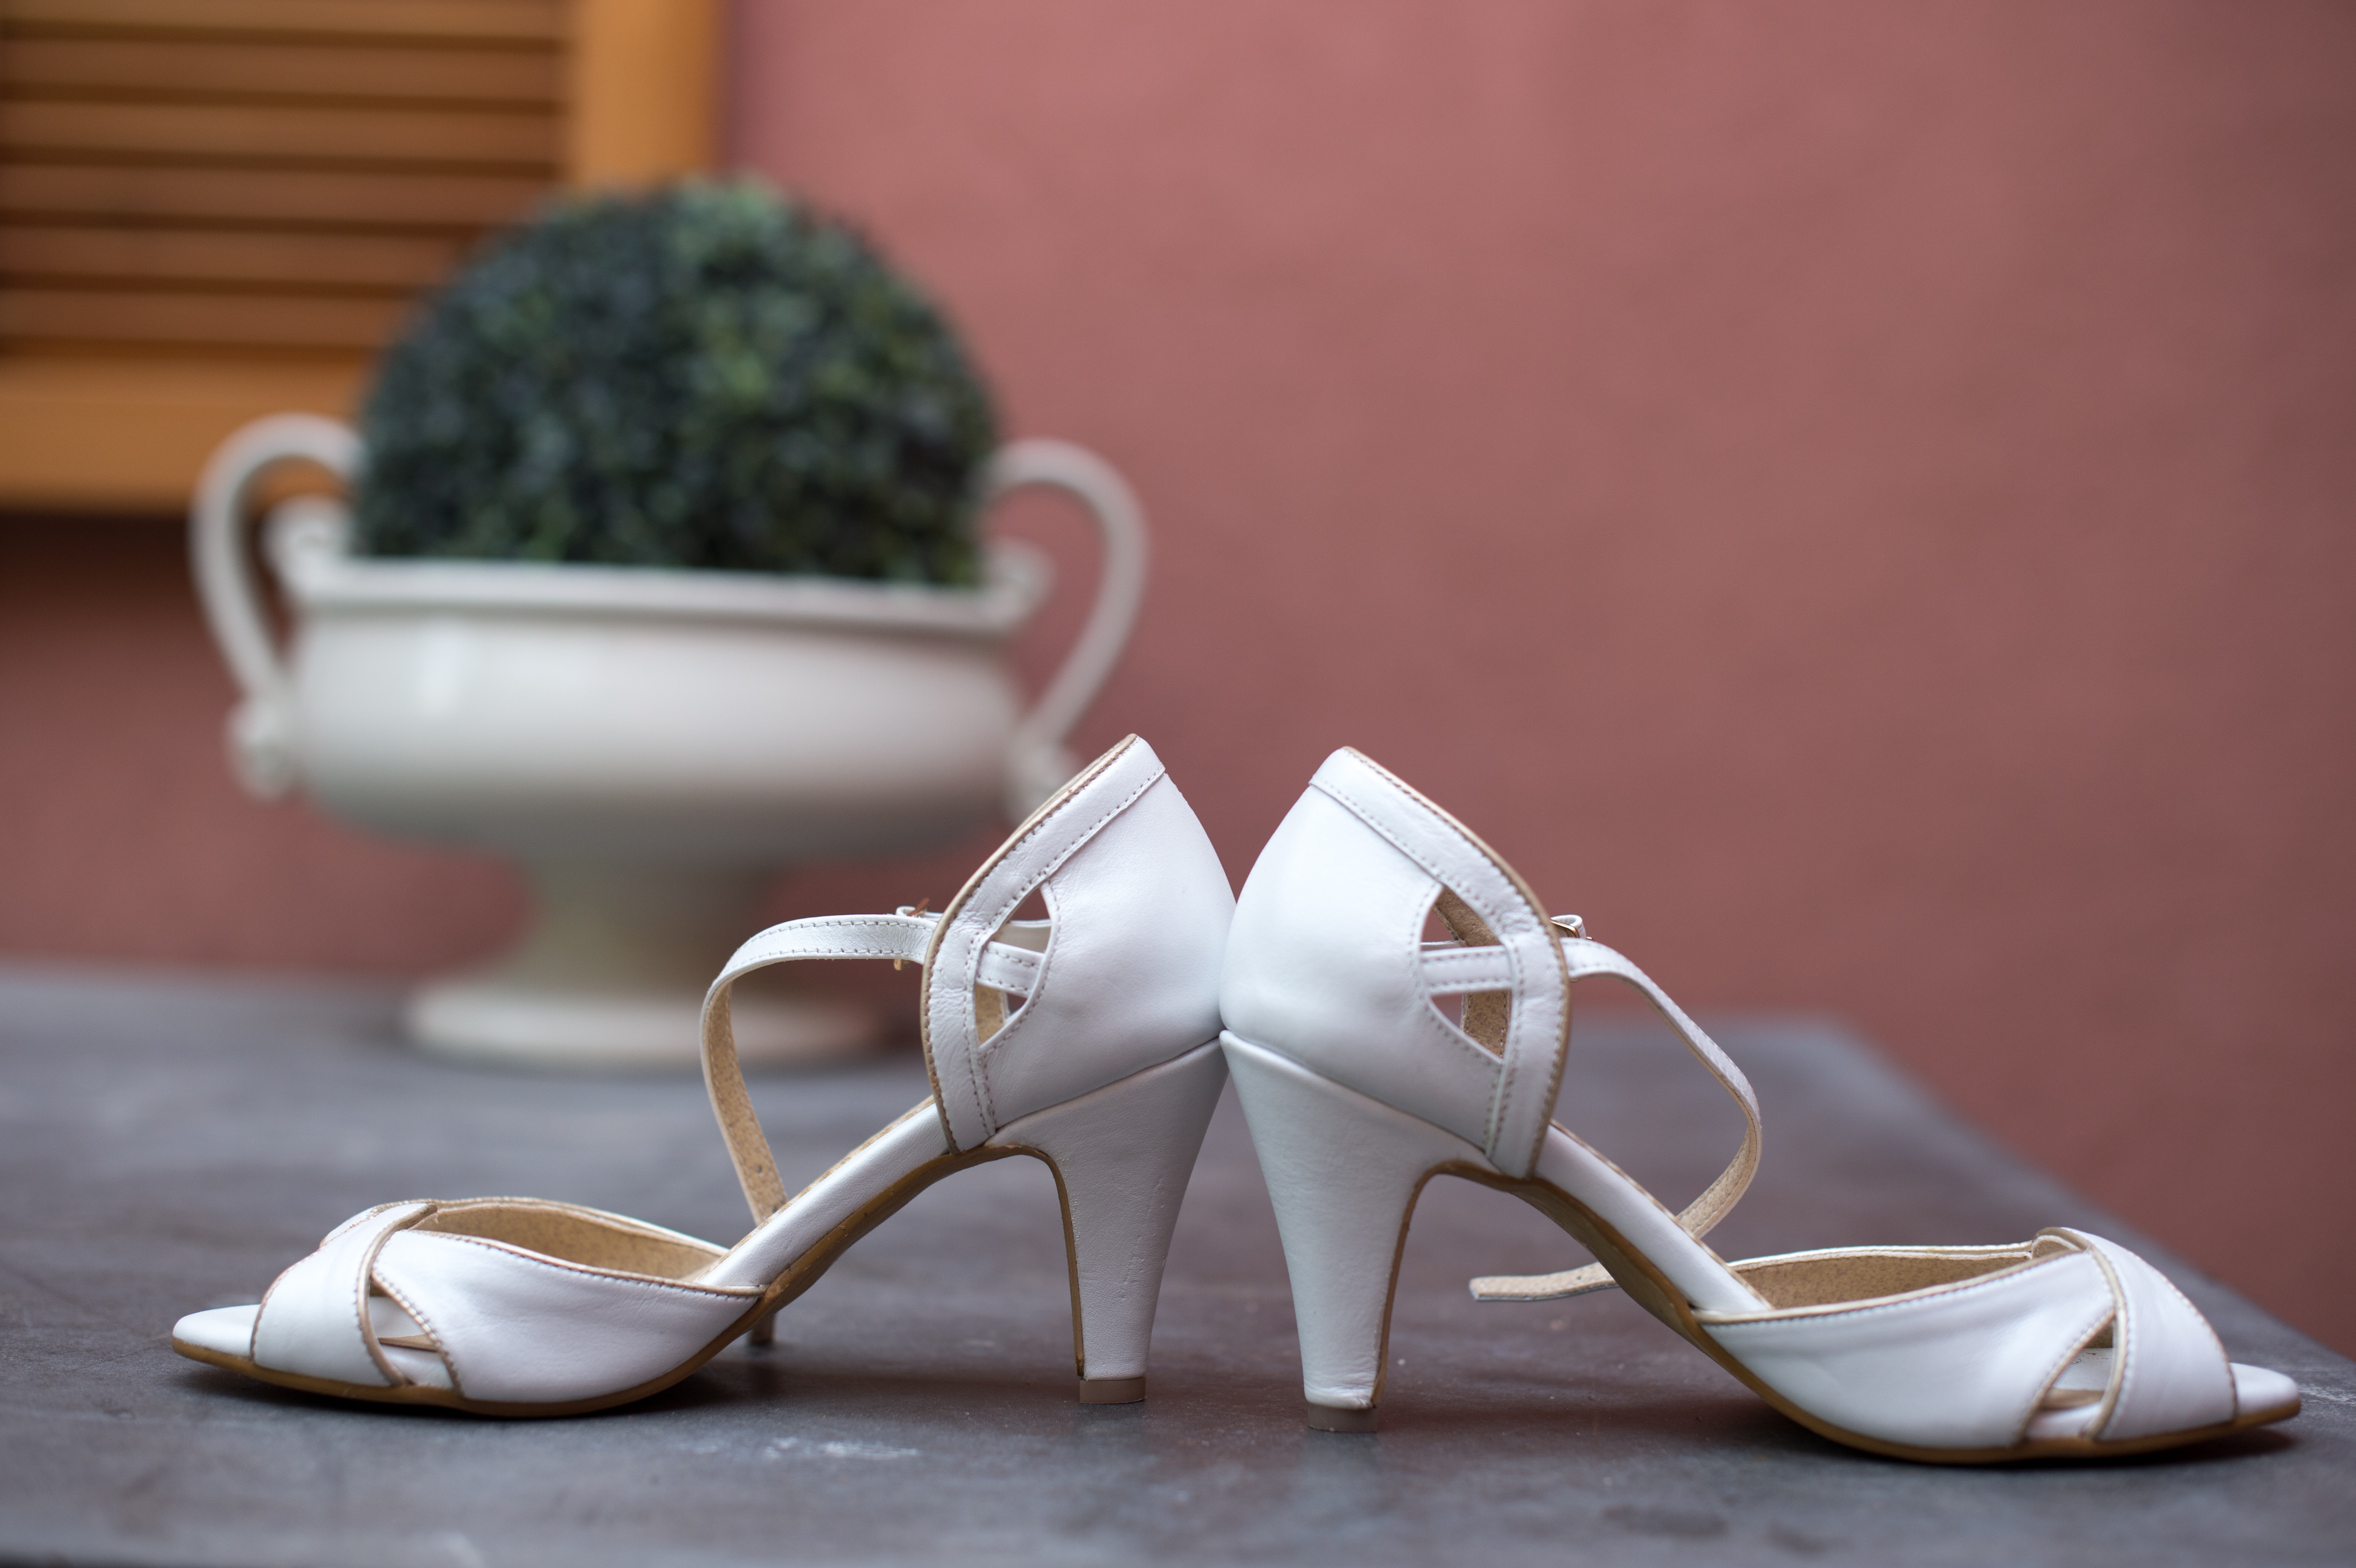
shoe, white, leg, spring, wedding, human body, shoes, footwear, high heeled footwear